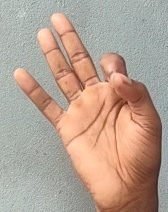
ASL sign: 9